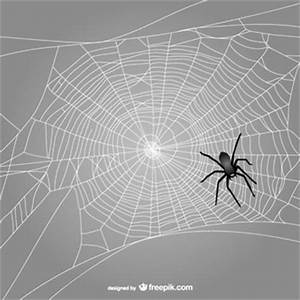
Label: ragno